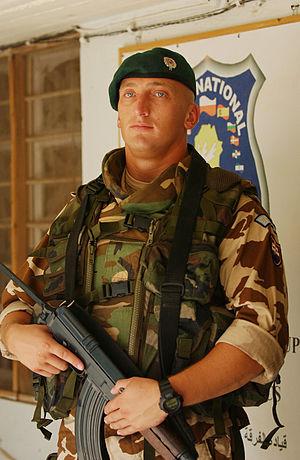
L'armée slovaque est forte de 23 350 hommes actifs et de 26 700 réservistes. En mars 2004, la Slovaquie intègre l'OTAN. En 2006, l'armée slovaque se transforme en une organisation entièrement professionnelle et la conscription est abolie.
La coalition militaire en Irak désigne la force armée multinationale conduite par les États-Unis pour attaquer l'Irak en 2003 et stationnée dans le pays pour former et soutenir ses nouvelles forces de sécurité. Depuis le 1ᵉʳ janvier 2010, ce commandement a été remplacé par United States Forces – Iraq regroupant les forces américaines stationnées dans ce pays dans le cadre de l'Opération New Dawn jusqu'au départ de celles-ci en décembre 2011.